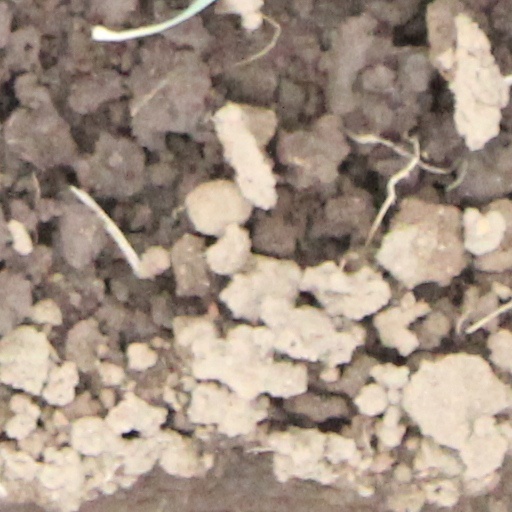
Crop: wheat